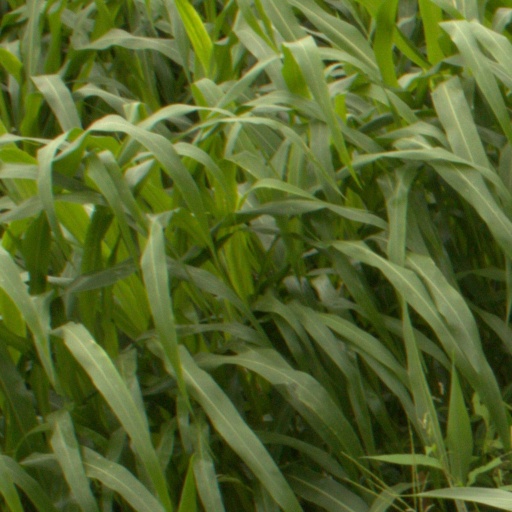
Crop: sorghum